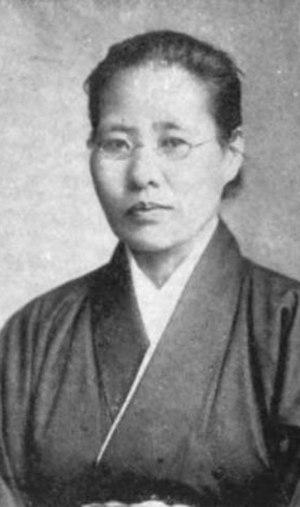
Nobu Jo, 18 octobre 1872 - 20 décembre 1959 est une philanthrope chrétienne japonaise basée à Kobé. Elle est à la tête de la Kobe Woman's Welfare Association et attire l'attention internationale dans les années 1920 grâce à sa campagne de prévention du suicide.